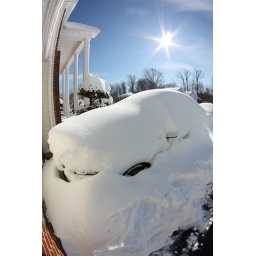
Dad's car pretty much buried in snow. It's just white everywhere now!